Liberty Island

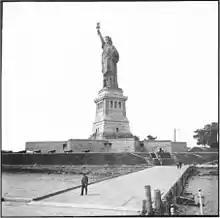
Fort Wood's star-shaped walls became the base of the Statue of Liberty.

At the time of European colonization of the Hudson River estuary in the mid-17th century, much of the west side of Upper New York Bay contained large tidal flats which hosted vast oyster beds, a major source of food for the Lenape native people who lived there at the time. Several islands were not completely submerged at high tide. Three of them (later known as Bedloe's/Love/Liberty, Ellis, and Black Tom) were given the name Oyster Islands ("oester eilanden") by the Dutch settlers of New Netherland, the first European colony in the Mid-Atlantic states. The oyster beds would remain a major source of food for nearly three centuries. Land reclamation, started by the 1870s, particularly by the Lehigh Valley Railroad and Central Railroad of New Jersey, eventually obliterated the beds, engulfed one island and brought the shoreline much closer to the others.